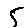
Label: 5